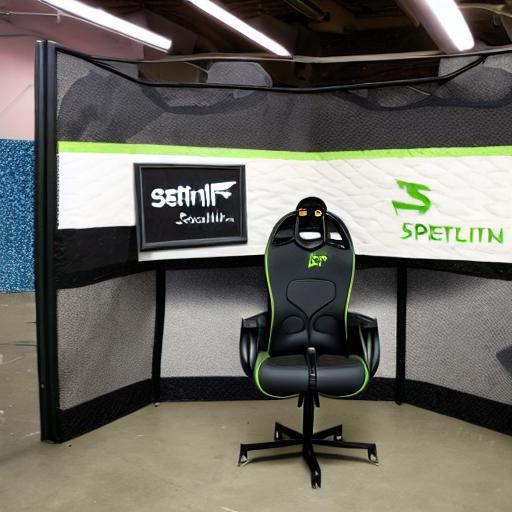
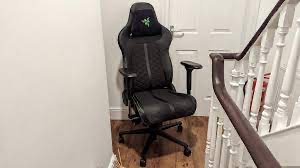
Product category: items_chair
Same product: no